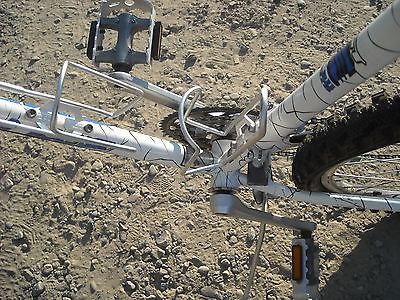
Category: bicycle